Foreign policy of the George W. Bush administration

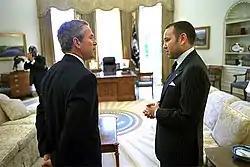
President Bush and King Mohammed VI of Morocco, April 2002

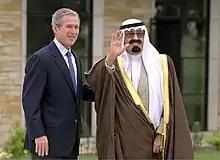
President Bush and Saudi Crown Prince Abdullah, April 2002. Saudi Arabia is a key U.S. ally in the Middle East.

In March 2008, Bush praised the Iraqi government's "bold decision" to launch the Battle of Basra against the Mahdi Army, calling it "a defining moment in the history of a free Iraq". He said he would carefully weigh recommendations from his commanding General David Petraeus and Ambassador Ryan Crocker about how to proceed after the end of the military buildup in the summer of 2008. He also praised the Iraqis' legislative achievements, including a pension law, a revised de-Baathification law, a new budget, an amnesty law, and a provincial powers measure that, he said, set the stage for the Iraqi elections. By July 2008, American troop deaths had reached their lowest number since the war began, and due to increased stability in Iraq, Bush announced the withdrawal of additional American forces. During his last visit in Iraq in December 2008, Iraqi journalist Muntadhar al-Zaidi threw both of his shoes to Bush amid official press conference with Iraqi Prime Minister Nouri al-Maliki. Al-Zaidi yelled the strikes on Bush as "farewell kiss" and "for the widows and orphans and all those killed in Iraq."